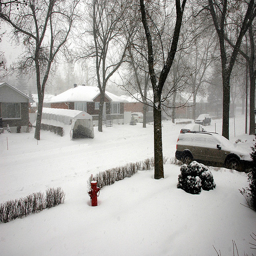
A thick blanket of snow covers a neighborhood.
Neighborhood is covered in some layers of snow
Snow covered street and cars in suburban town.
A red fire hydrant sitting in a yard filled with snow.
Snow covered road with fire hydrant, hedge row, and a car.